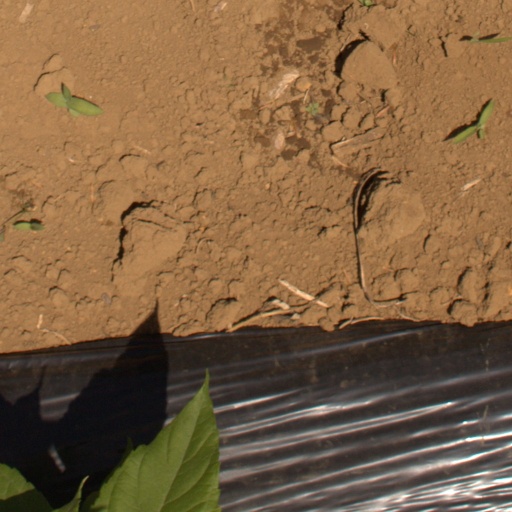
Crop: Jerusalem artichoke